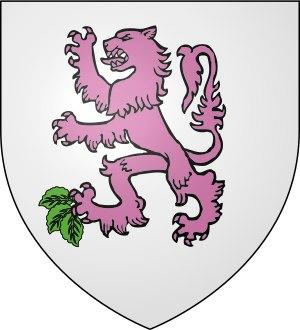
La famille Lazzari est une famille patricienne de Venise, originaire de Vicence. Elle rejoignit la noblesse vénitienne en 1660.